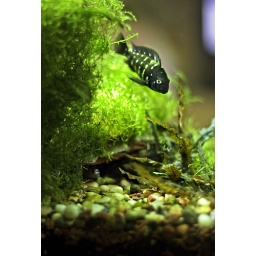
You can find the smaller blue cichlid hiding underneath the rock on the left bottom corner.